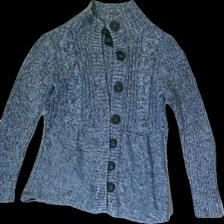
View: front
Type: Cardigan
Category: Ladies
Brand: Not in the list
Brand text on label: nomadic Traders
Colors: Blue, Brown
Material: 100% Cott
Pattern: Other
Cut: Regular
Size: S
Season: All
Damage: a little washed out
Price range: <50
Recommended usage: Reuse